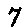
Label: 7